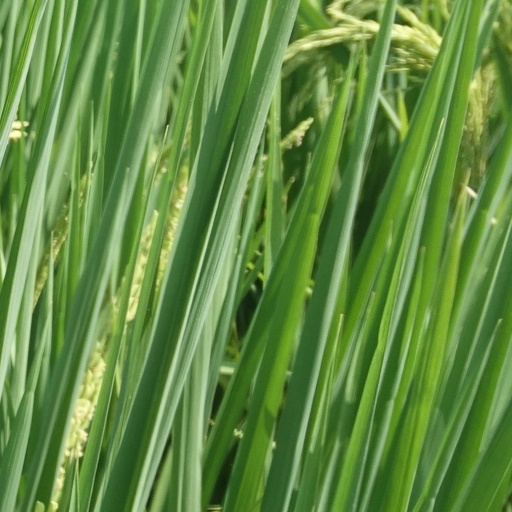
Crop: rice